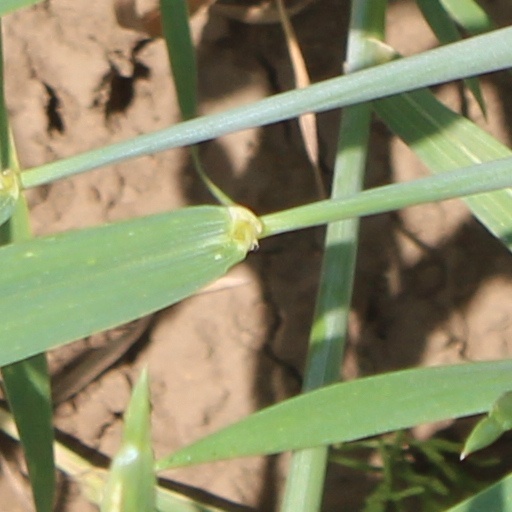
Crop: wheat